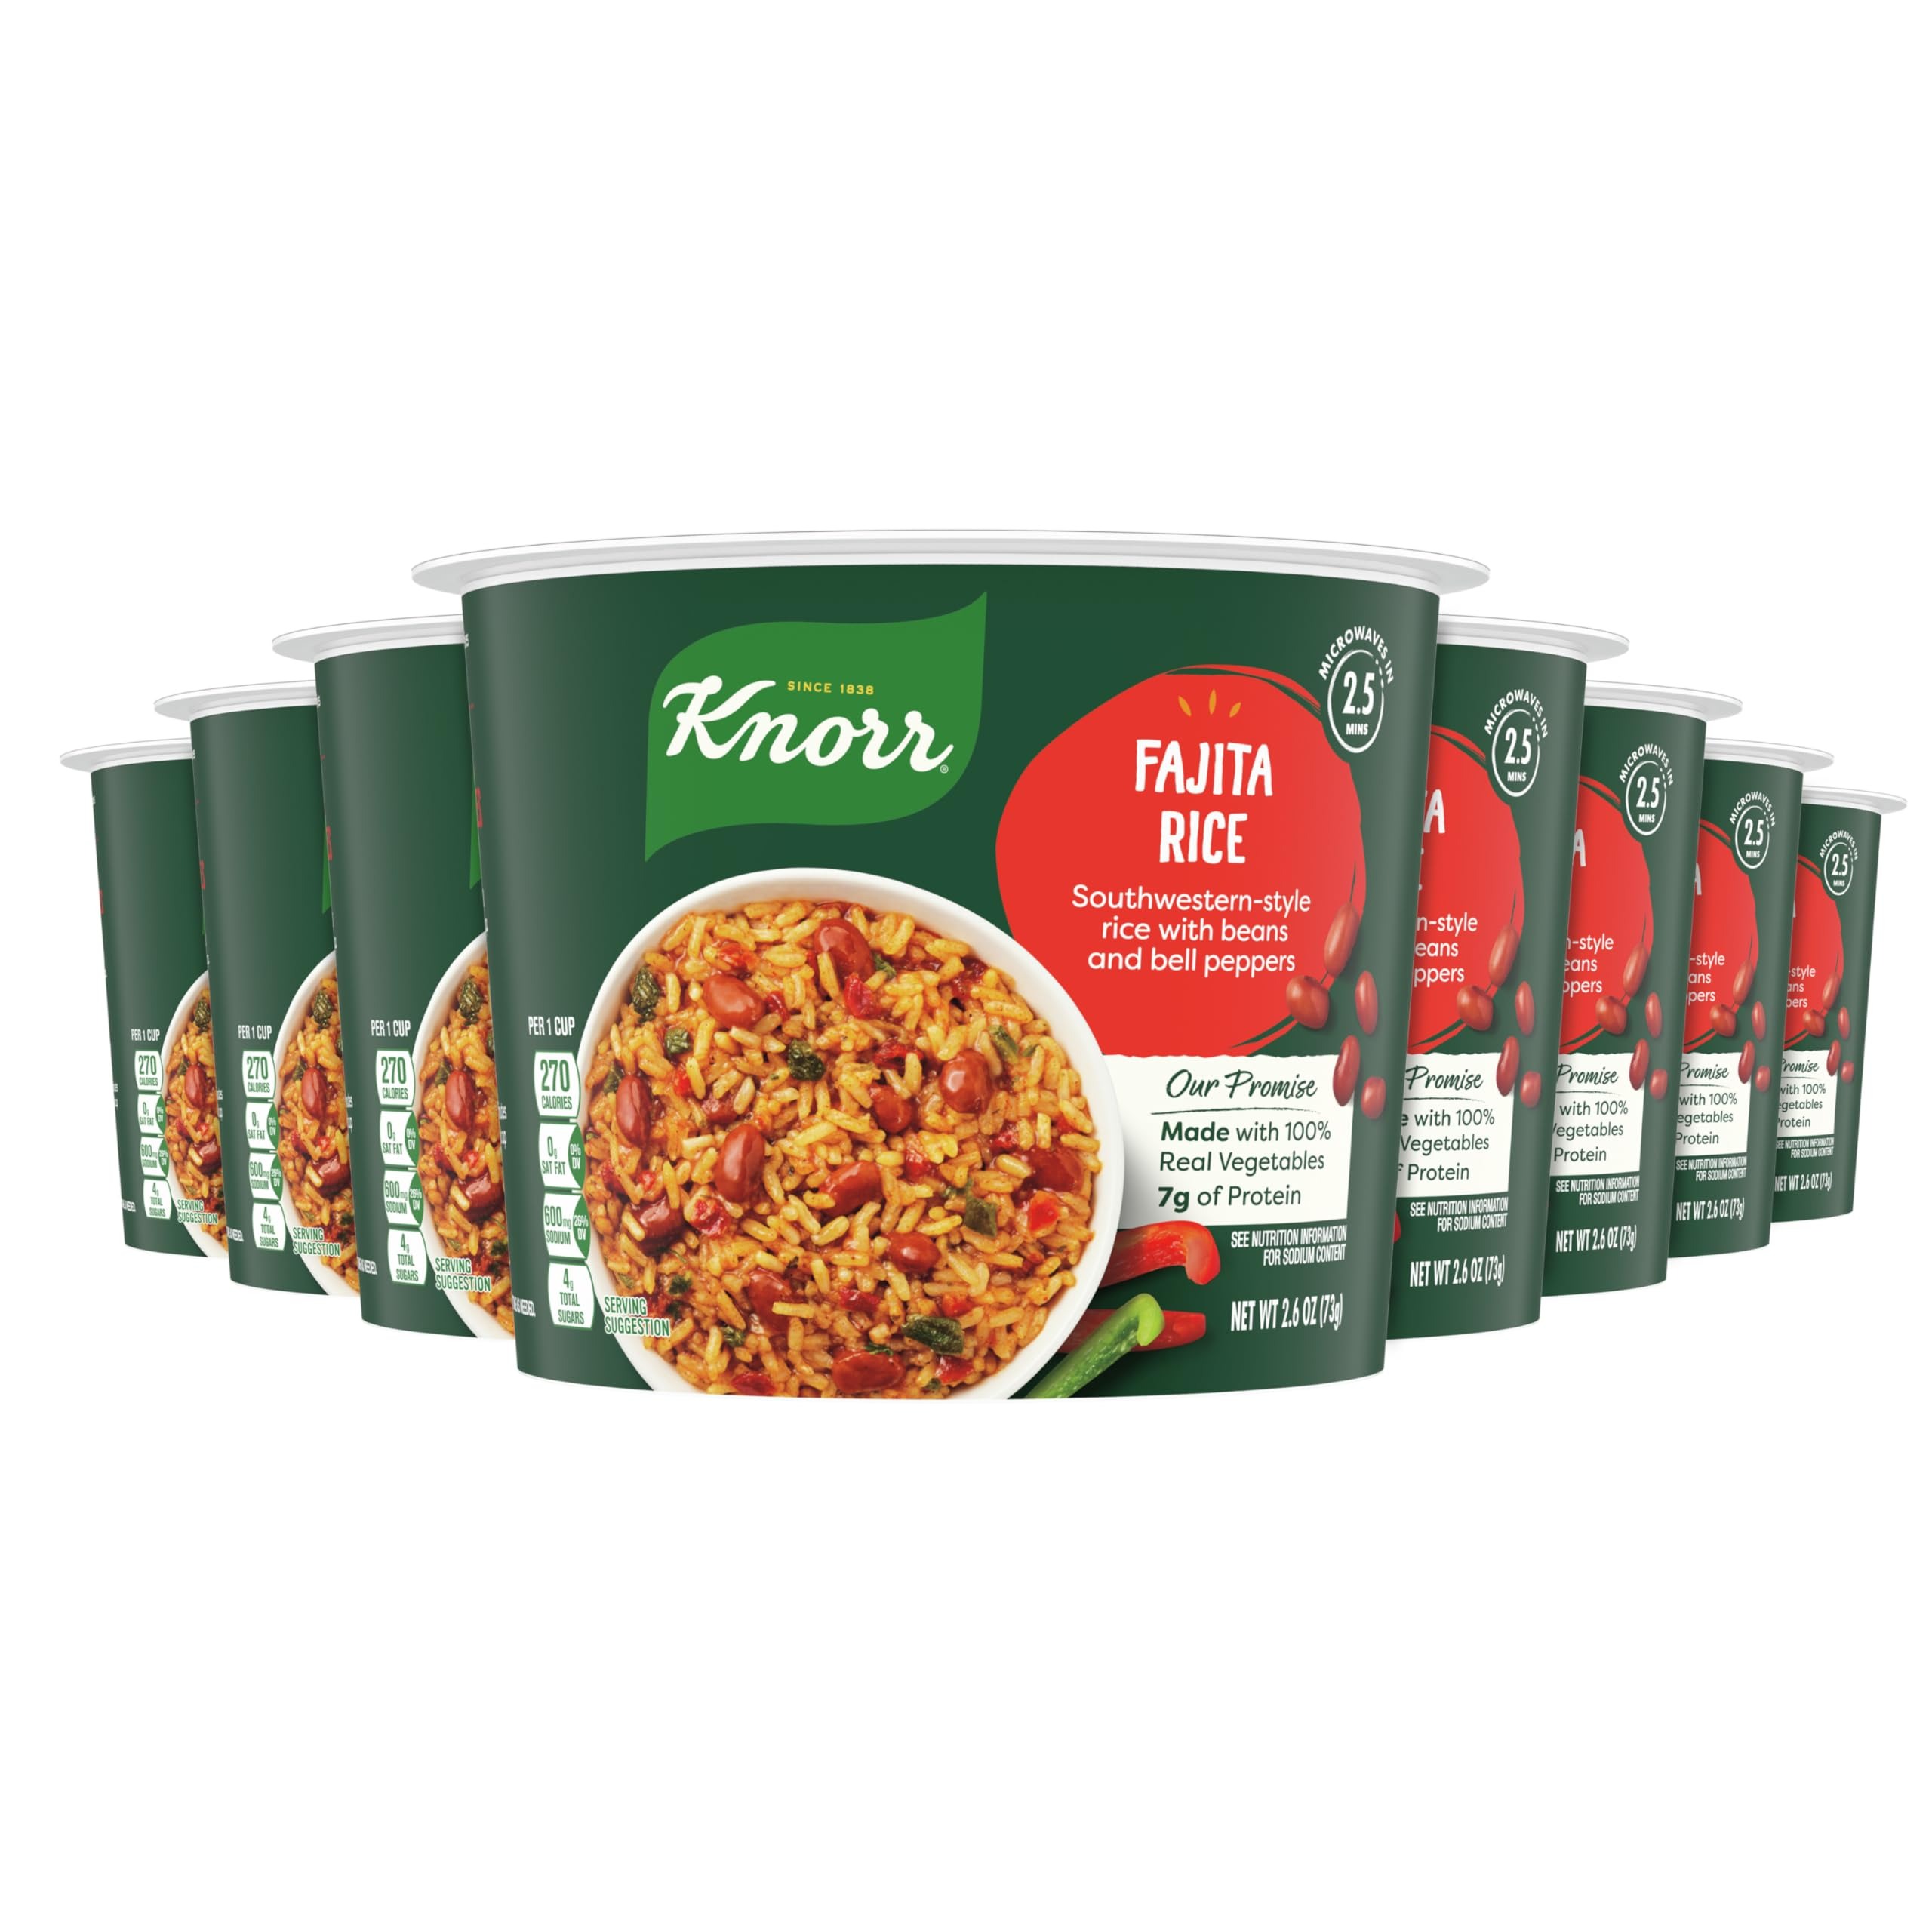
Item Name: Knorr Rice Cup Fajita Rice 8 ct Delicious Rice Dish No Artificial Flavors or Preservatives 2.6 oz
Bullet Point 1: Our Knorr Fajita Rice Cup is a flavorful and convenient hearty dish that is perfect for any occasion.
Bullet Point 2: Knorr Fajita Rice Cup is a perfect combination of mouth-watering Southwest style spices, seasoned beans, bell peppers and rice.
Bullet Point 3: Discover Knorr Fajita Rice Cup — great with your next meal or enjoy on its own.
Bullet Point 4: Knorr Rice Cups are made with 100% real vegetables and 100% American-grown rice.
Bullet Point 5: Knorr Rice Cups have 25% more food (than leading competitors), no artificial flavors or preservatives.
Bullet Point 6: Add some flavor to your next meal with our rice cups. This product is made with real vegetables and is a good source of fiber.
Value: 20.8
Unit: Ounce

Price: 7.175